New York State Route 690

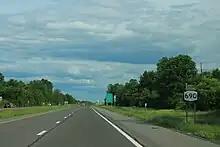
NY 690 southbound approaching exit 1 for I-90/NY State Thruway

NY 690 officially begins at the exit ramp for I-690 exit 1 in Van Buren, where I-690 ends and NY 690 begins. The route, still a freeway, parallels Van Buren Road to its southeast for a short distance, running from northwest to southeast, before meeting the road northwest of the Thruway by way of an interchange. Outside of Baldwinsville, the road begins to turn to the north as it has an exit for Downer Street Road, which carries NY 31 west of the interchange. North of the exit, NY 31 and NY 690 form a concurrency along the western extents of the village as they cross over the Seneca River.